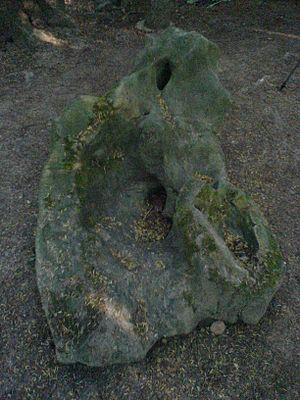
Pierre tombale à la sépulture de Louis-Augustin Bosc d'Antic au cimetière Bosc de la Forêt de Montmorency
Louis Augustin Guillaume Bosc d’Antic est un naturaliste français, né le 29 janvier 1759 à Paris et mort le 10 juillet 1828 dans cette même ville.